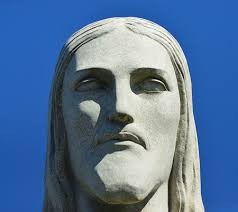
Landmark: Christ the Reedemer